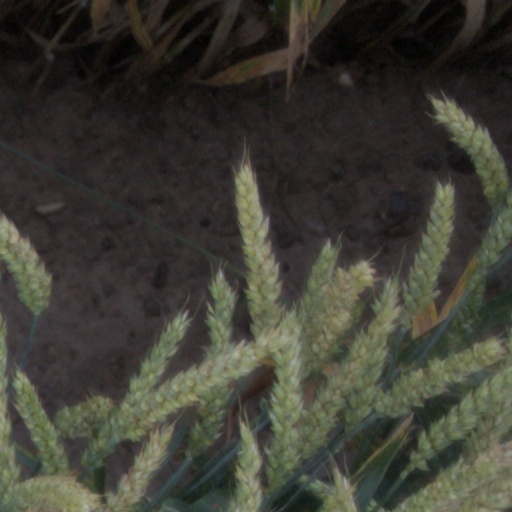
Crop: wheat